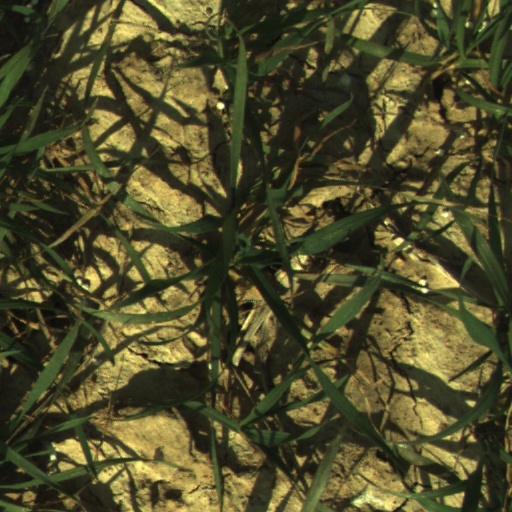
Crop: wheat